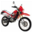
Label: motorcycle